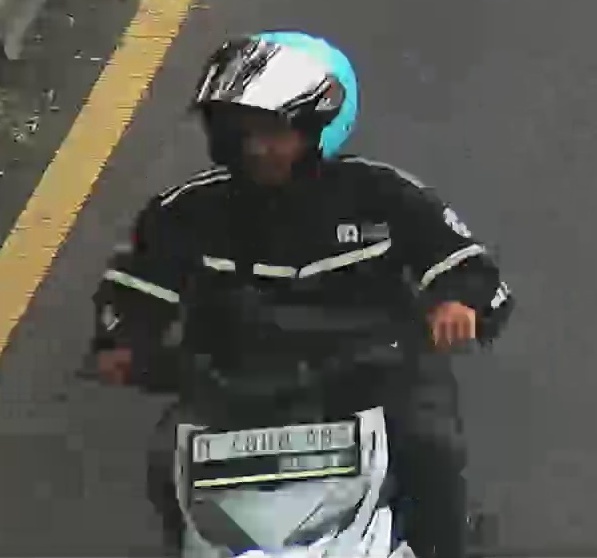
person-with-helmet: 1
person-without-helmet: 0